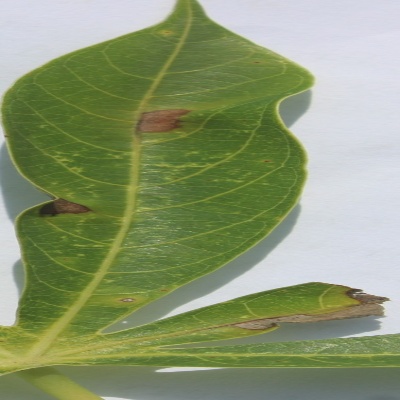
Crop: Cassava
Condition: bacterial blight